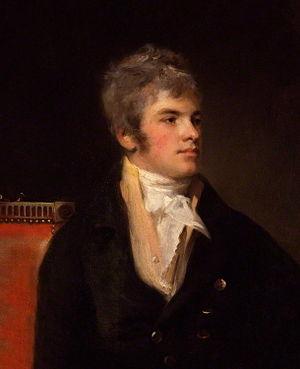
Les élections générales britanniques de 1826 se sont déroulées du 7 juin au 12 juillet 1826. Ces élections sont remportées par le Parti tory.
Les élections générales britanniques de 1830 se sont déroulées du 29 juillet au 1ᵉʳ septembre 1830. Ces élections sont remportées par le Parti tory du duc de Wellington vainqueur de Waterloo en 1815.
Henry Petty-FitzMaurice, 3ᵉ marquis de Lansdowne, est un homme politique britannique.